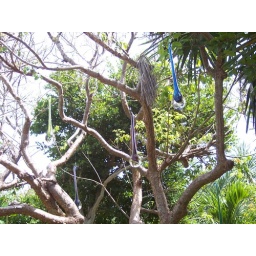
glass balls decorating a lovely tree in Yalku lagoon